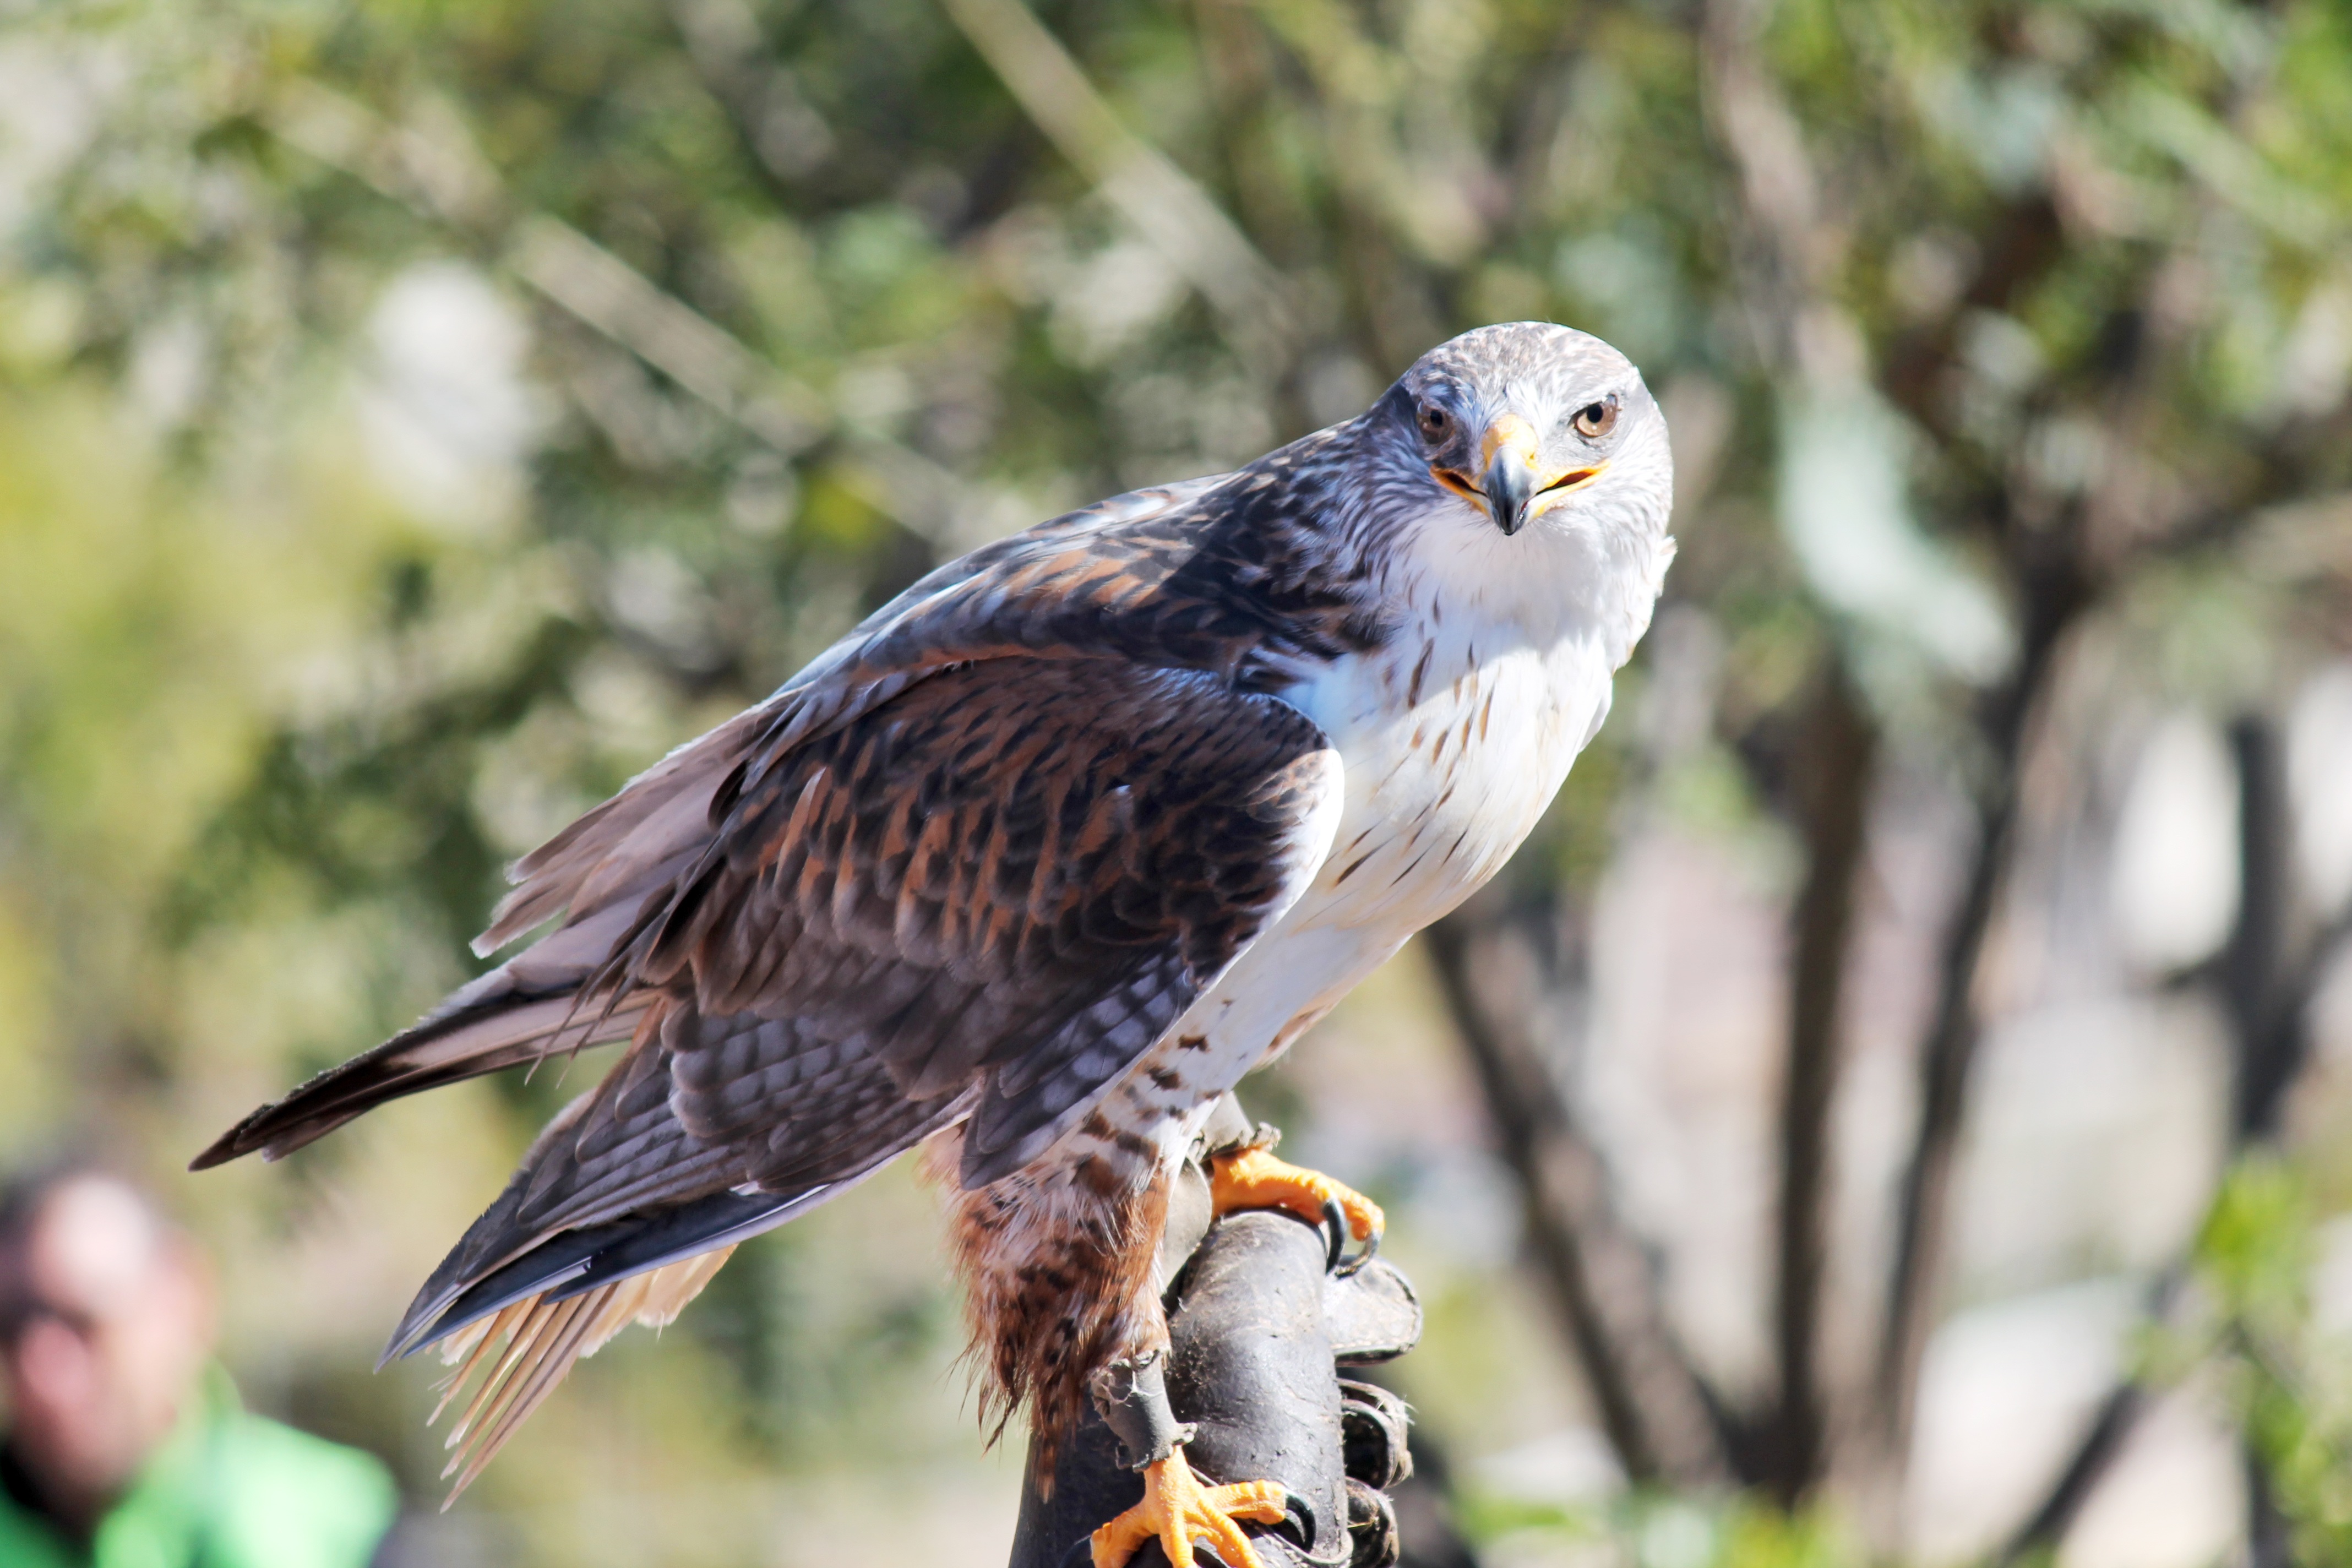
nature, bird, peak, wildlife, beak, eagle, hawk, fauna, bird of prey, feathers, vertebrate, ave, falcon, buzzard, aguila, birds of prey, perching bird, accipitriformes, montagu